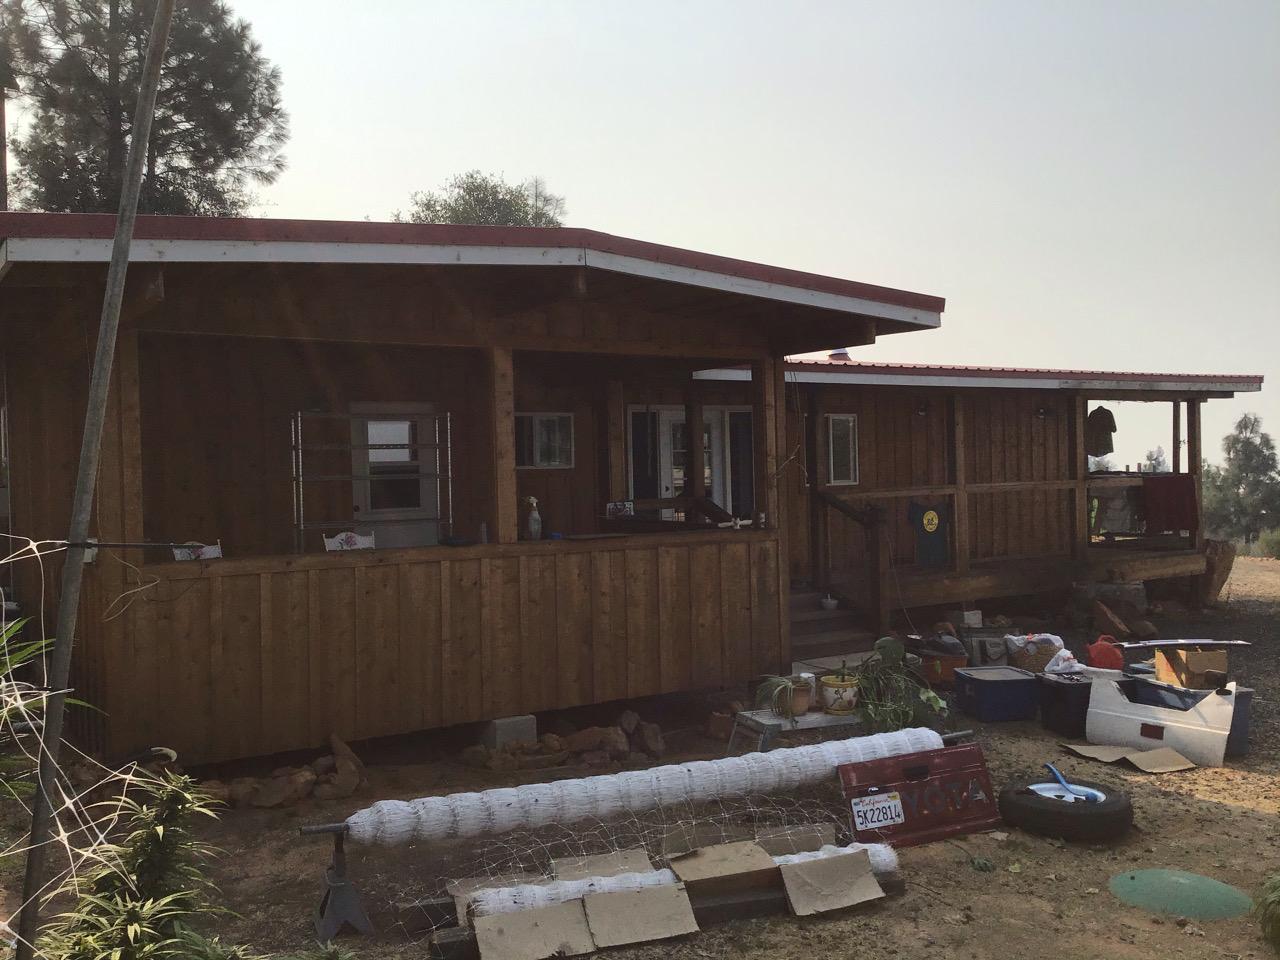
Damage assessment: no_damage